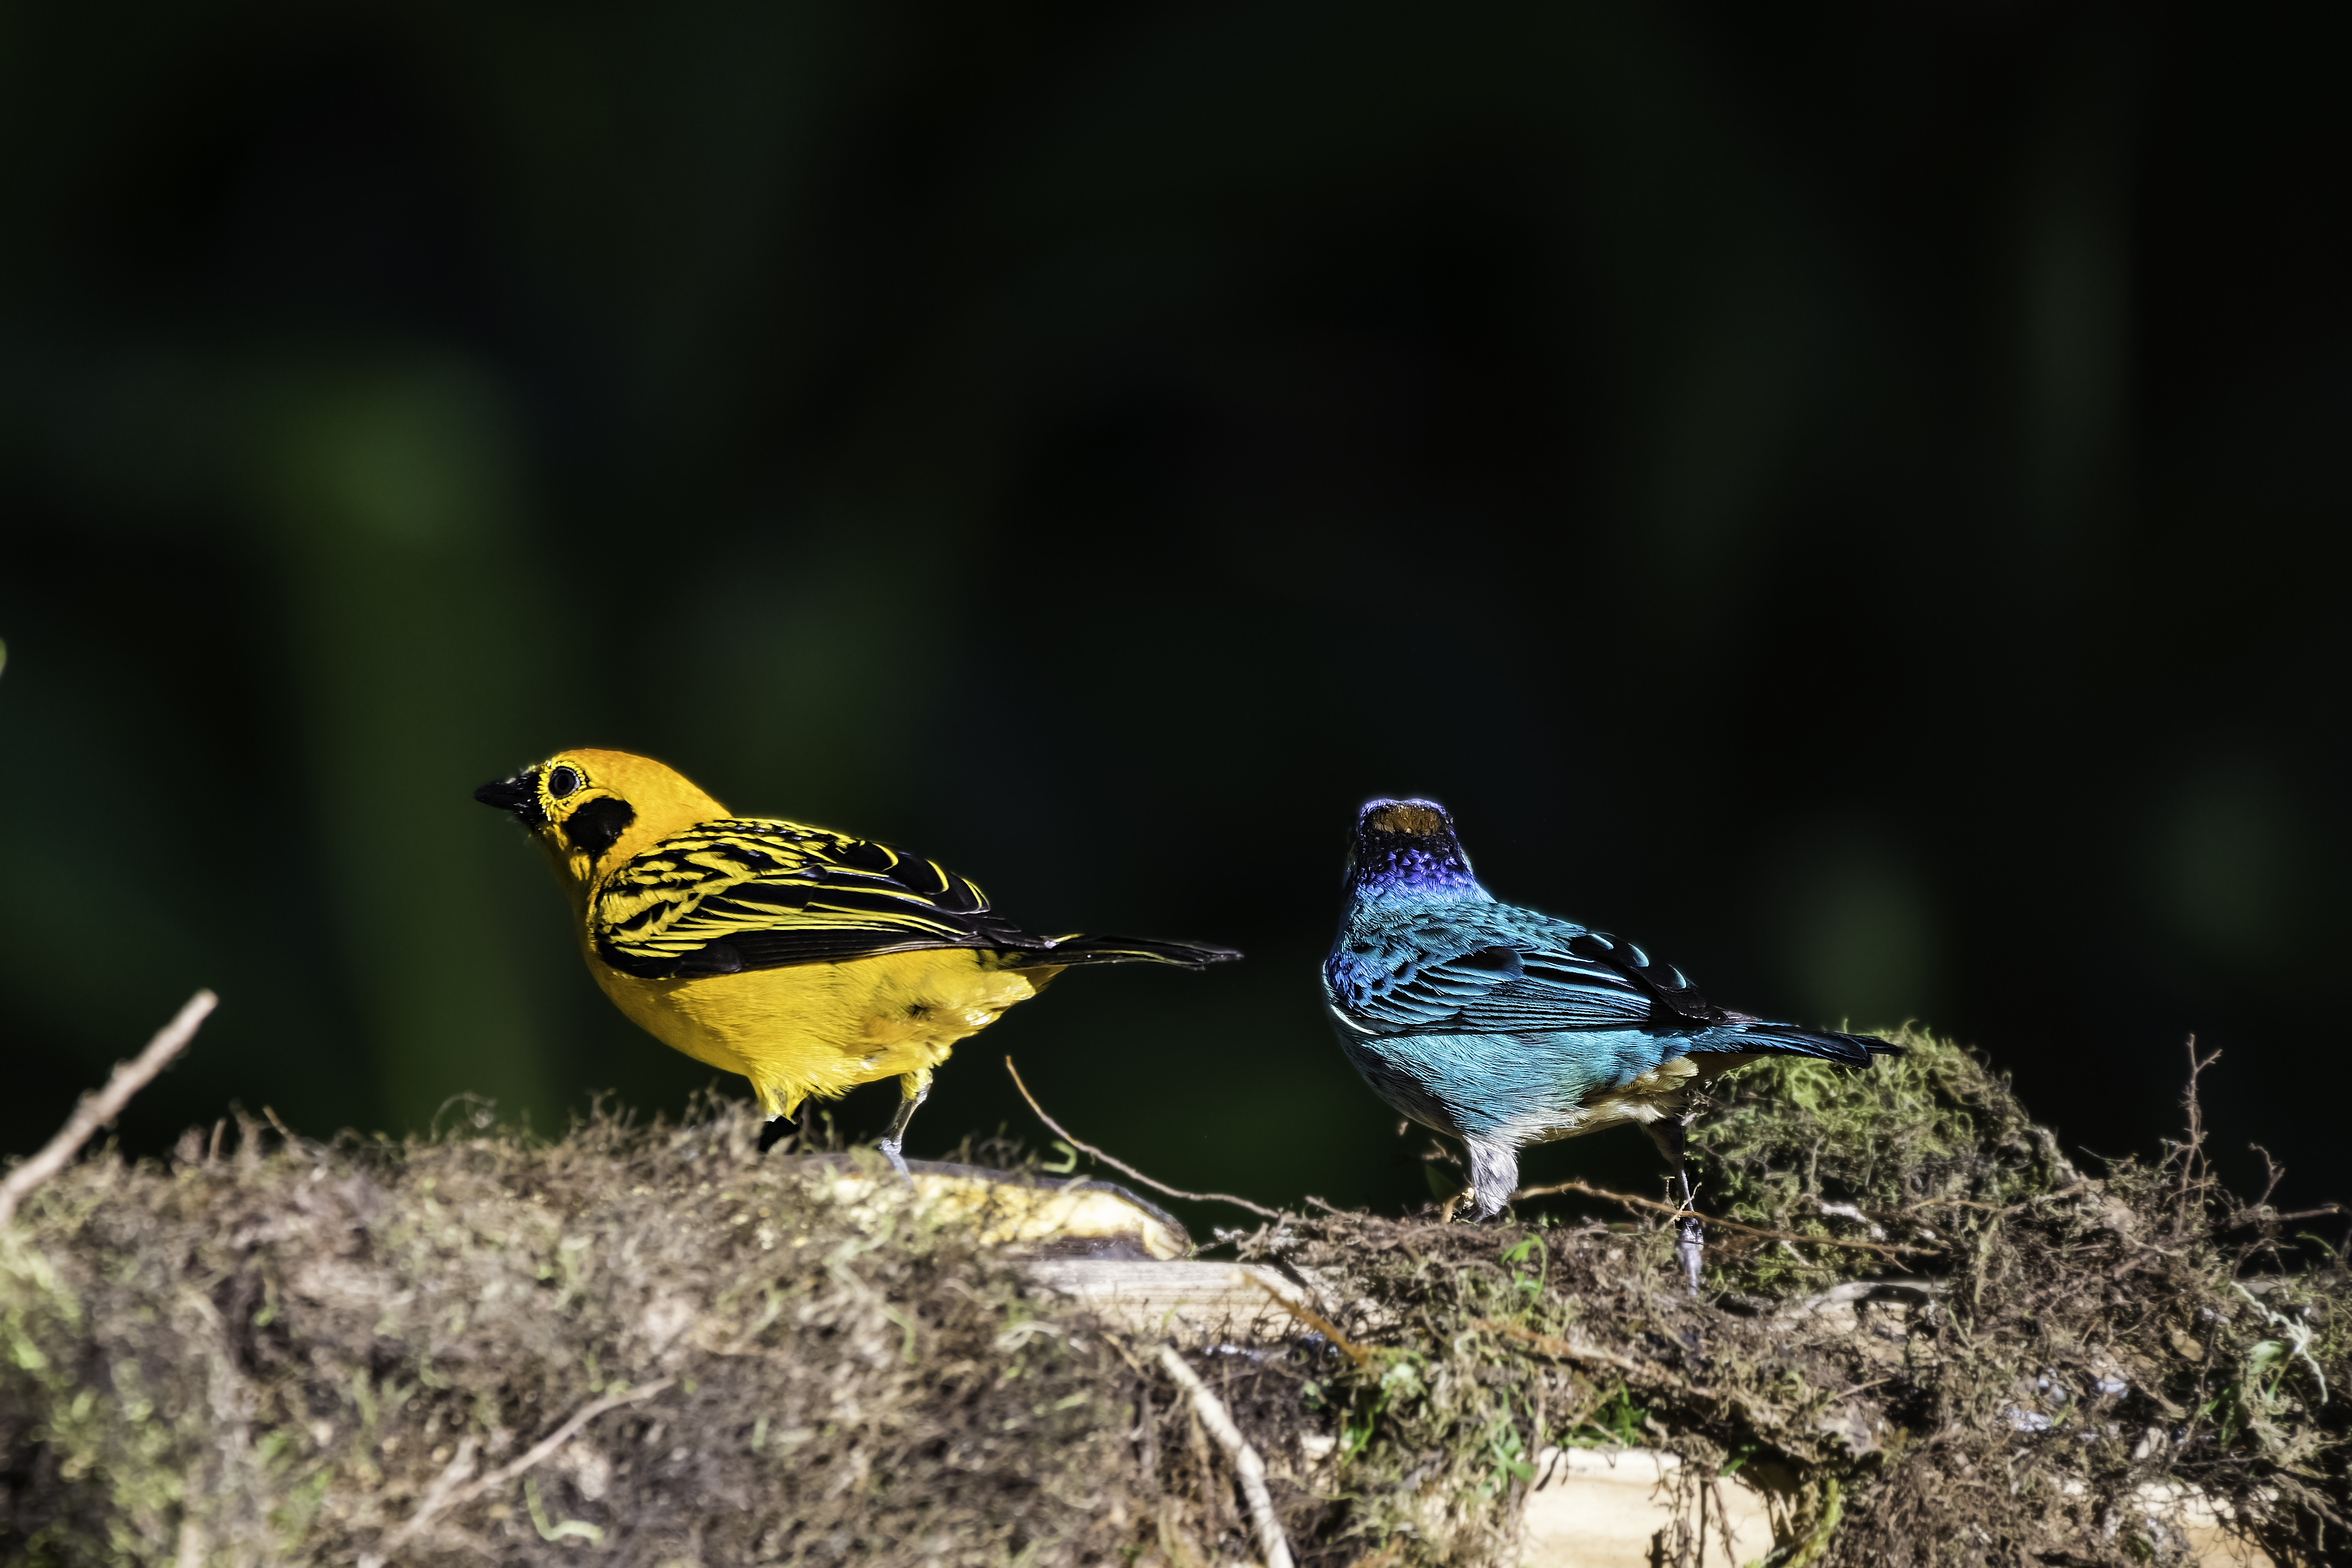
golden, tanager, bird, beak, wildlife, finch, adaptation, emberizidae, perching bird, Pine Siskin, atlantic canary, plant, songbird, twig